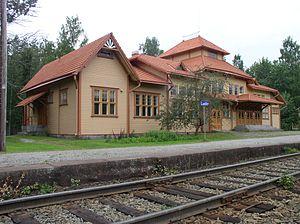
Punkaharju est une ancienne municipalité du sud-est de la Finlande, dans la région de Savonie du Sud.
La Voie ferrée Huutokoski–Parikkala est une voie ferroviaire du réseaux de chemin de fer finlandais qui va de Huutokoski à Parikkala.